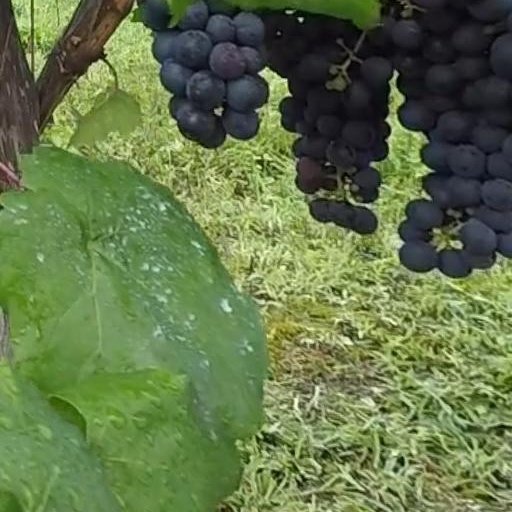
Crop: grape